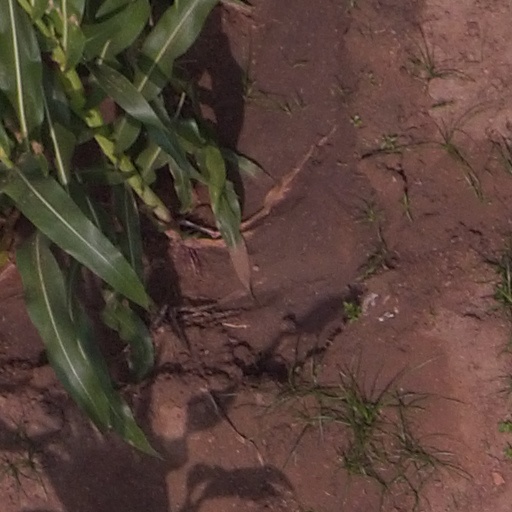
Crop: maize; corn